Léopold Sédar Senghor

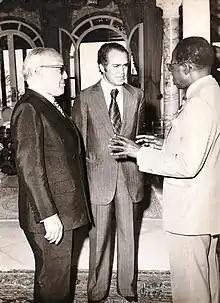
Senghor with Habib Bourguiba and Mohamed Sayah, Carthage Palace, 1980

With Aimé Césaire and Léon Damas, Senghor created the concept of "Négritude", an important intellectual movement that sought to assert and valorise what they believed to be distinctive African characteristics, values, and aesthetics. One of these African characteristics that Senghor theorised was asserted when he wrote "the Negro has reactions that are more "lived," in the sense that they are more direct and concrete expressions of the sensation and of the stimulus, and so of the object itself with all its original qualities and power." This was a reaction against the too-strong dominance of French culture in the colonies, and against the perception that Africa did not have a culture developed enough to stand alongside that of Europe. In that respect "négritude" owes significantly to the pioneering work of Leo Frobenius.